Dharma Devatha

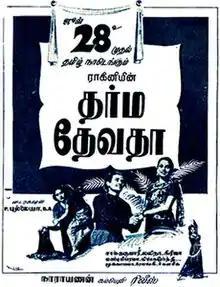
Theatrical release poster in Tamil

Dharma Devatha is a 1952 Indian film produced and directed by P. Pullaiah. The film stars Santha Kumari and Kaushik, with Mudigonda Lingamurthy, Mukkamala, Relangi, Baby Sachu and Girija in supporting roles. It was simultaneously shot in Tamil and Telugu languages. The film was released on 28 June 1952.